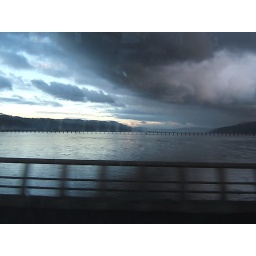
LLacolen bridge over the BioBIo great river